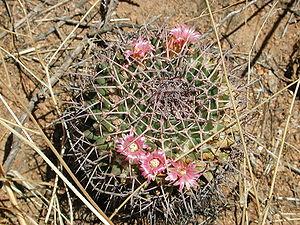
Mammillaria carnea est une espèce de cactus du genre Mammillaria endémique du Mexique dans les États de Guerrero, Puebla et d'Oaxaca.